Arthur Treacher

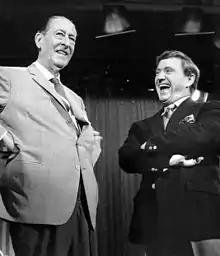
Treacher and Merv Griffin on Griffin's CBS talk show, 1969.

He became better known to American television audiences when talk-show host Merv Griffin made him announcer and occasional bantering partner on "The Merv Griffin Show" from 1965 to 1970 ("...and now, here's the dear boy himself, Merrr-vyn!"). In 1966 Treacher and Merv Griffin recorded an album together under the soubriquet 'Alf & 'Alf entitled "Songs of the British Music Hall". When in 1969 Griffin switched from syndication to the CBS network, network executives insisted that Treacher was too old for the show, but Griffin fought to keep Treacher and eventually won. However, when Griffin relocated his show from New York to Los Angeles the next year, Treacher stayed behind, telling Griffin "at my age, I don't want to move, especially to someplace that shakes!"